Ludwig Lindenschmit the Elder

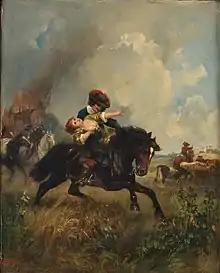
"Rescue from the burning castle" (1880, oil on panel)

He studied art in Vienna and Munich, and beginning in 1831, was a high school art teacher in his hometown of Mainz. Here, he taught classes in art until the 1870s, and as his career progressed, his interest in prehistoric Germanic antiquities grew.